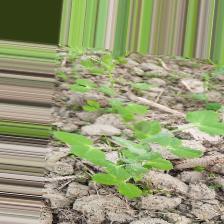
Label: Powdery Mildew